1634: The Bavarian Crisis

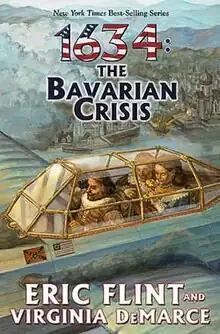

1634: The Bavarian Crisis is a novel in the alternate history "1632" series, written by Virginia DeMarce and Eric Flint as sequel to Flint's novella "The Wallenstein Gambit"; several short stories by DeMarce in "The Grantville Gazettes"; ""; and "". The novel's first draft was completed in 2005, before work on "The Baltic War" began. Many chapters of that "early draft version" were available on line, but the final production reached print on October 1, 2007.